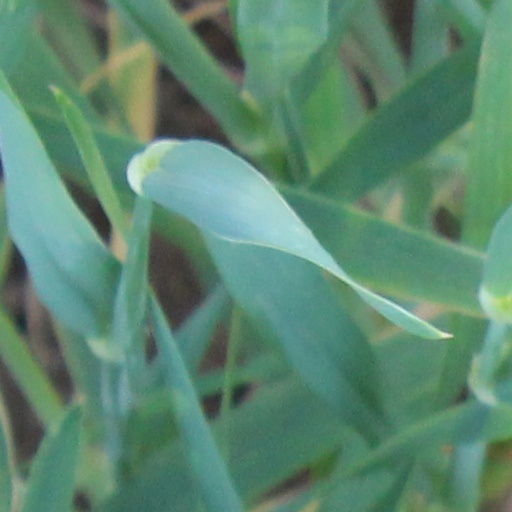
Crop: wheat